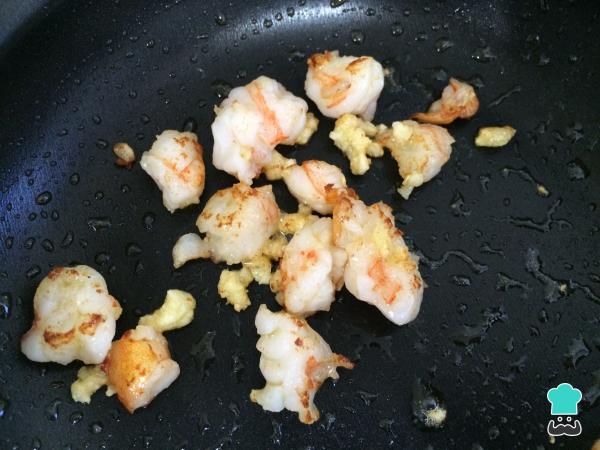
Para hacer el relleno, cortar los langostinos en trozos pequeños y cocinar en una sartén con mantequilla durante 2 minutos. Agregar el ajo finamente picado, saltear 3 minutos más y salpimentar.